Open event at the 42nd Chess Olympiad

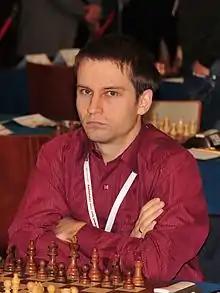
Andrei Volokitin of Ukraine was the best individual player in the open event.

The United States won the gold medal in the open event for the first time since 1976 and the sixth time overall. They scored nine wins and two draws for a total of 20 match points, and thereby finished as one of only two teams that remained unbeaten in the open event (the other being Greece). Ukraine scored 20 match points (ten wins and one loss) as well but lost the tie-breaker to secure the silver medal. Russia, favourites before the tournament, finished in third place with 18 match points. China, the defending champions, scored 15 match points, and occupied the 13th place in the final standings. Norway, led by the World champion Magnus Carlsen, ended the tournament in fifth place, which is their best result ever at the Chess Olympiads; they had only finished in the top 20 on one previous occasion. Teams that had a disappointing result other than China include Azerbaijan (the fourth seed) in 12th place, Spain in 31st place, the Netherlands in 36th place, and Germany in 37th place.